The Miernik Dossier

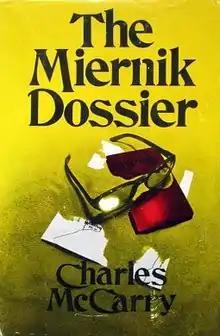
First edition

The Miernik Dossier, published by the Saturday Review Press in 1973, was the first of seven novels by the American novelist Charles McCarry featuring an American intelligence agent named Paul Christopher. Set in 1959 in Europe and Africa during the days of the Cold War, it is narrated in the form of reports, overheard conversations, and various documents from a multitude of sources of different nationalities, supposedly giving the reader an authentic picture of what an actual intelligence operation might be like. McCarry had previously been an undercover operative for the Central Intelligence Agency for nine years, and the book was hailed for its apparent authenticity and realistic depiction of tradecraft. It received excellent reviews, and instantly established McCarry's reputation as one of the foremost American novelists of espionage. Later books by McCarry, nine more in all, expanded from focusing solely on Christopher into what might be considered a chronicle of the Christopher universe: two novels feature his cousins, the Hubbards, and in many of the other Christopher novels his father, mother, one-time wife, and daughter play important and recurring roles. Also in this universe is a 1988 historical novel, "The Bride of the Wilderness", about Christopher's ancestors in 17th-century England, France, and Massachusetts. Like all of McCarry's books, this one displays "an almost Jamesian awareness of [its] European locale, the special authenticity of a loving expatriate writing of an adopted foreign land."